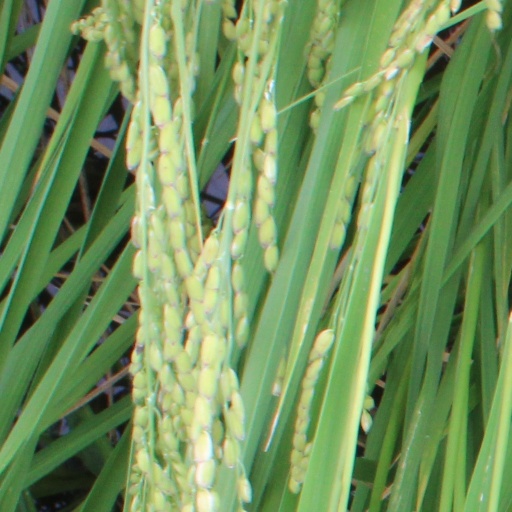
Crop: rice